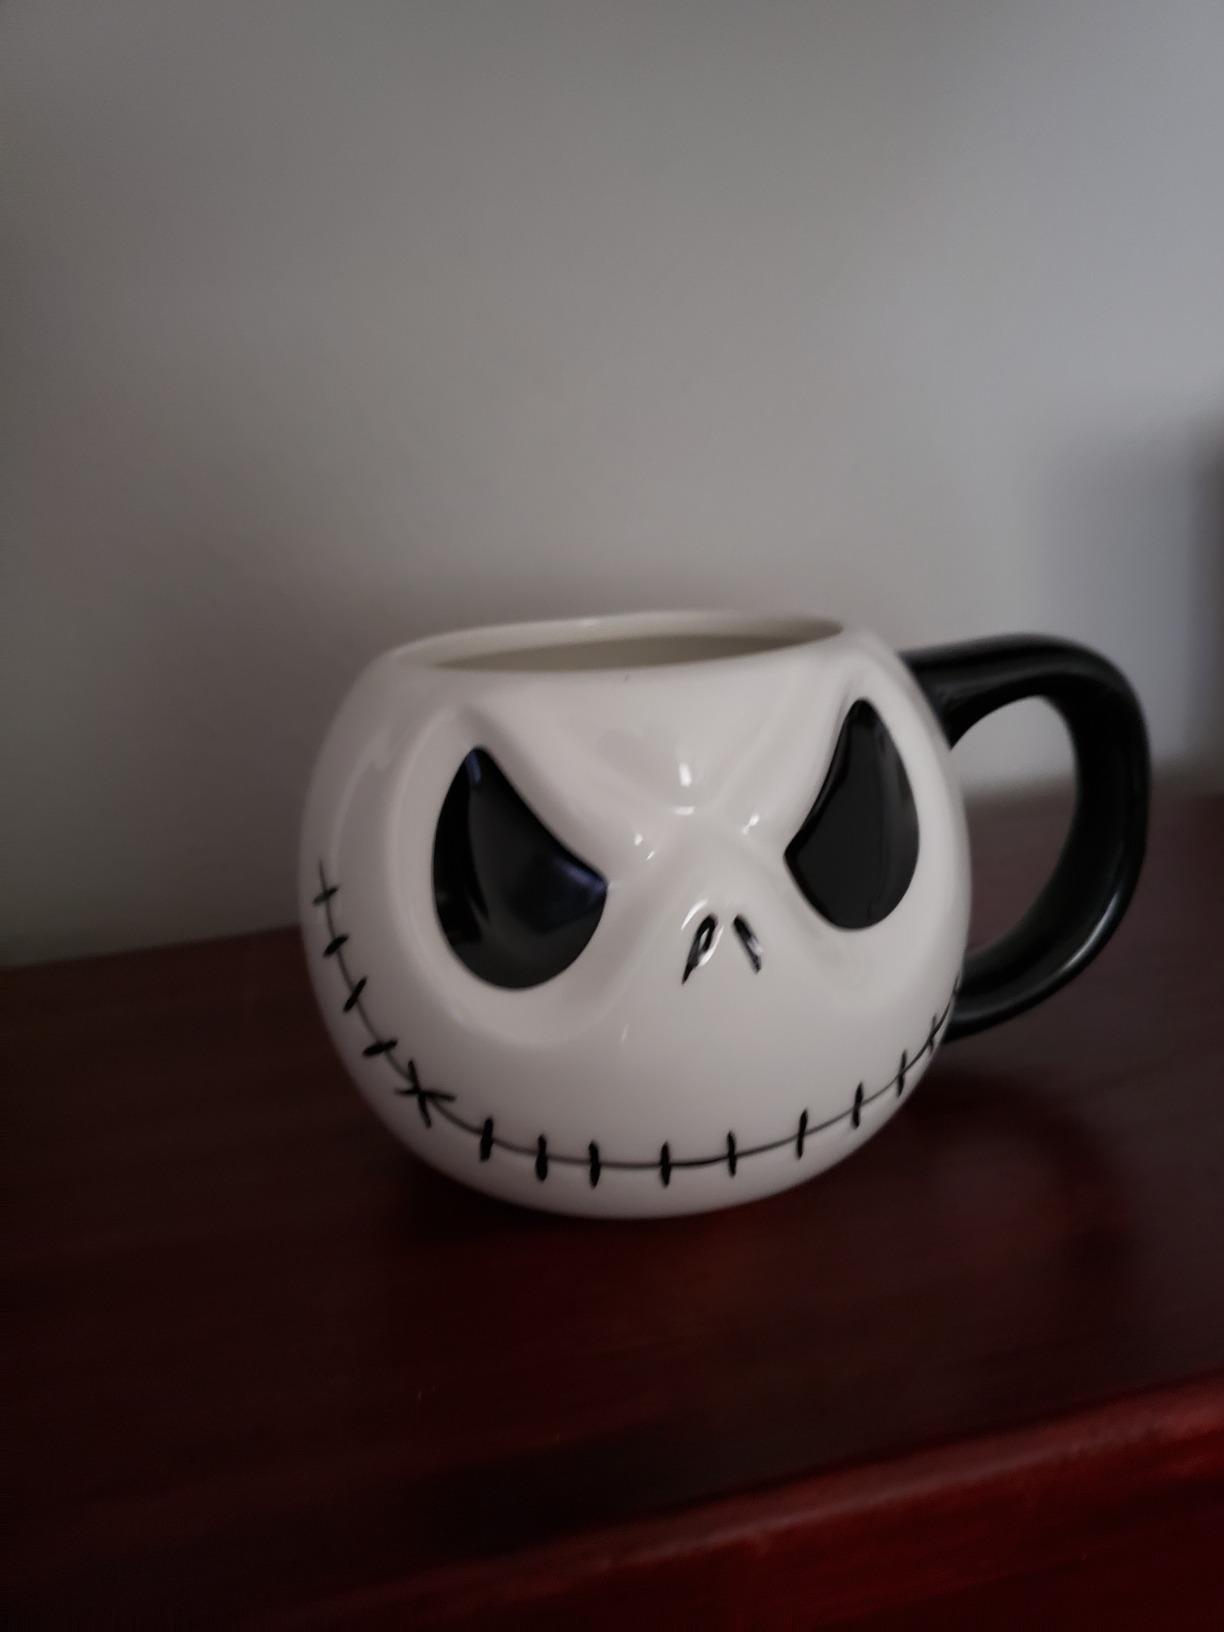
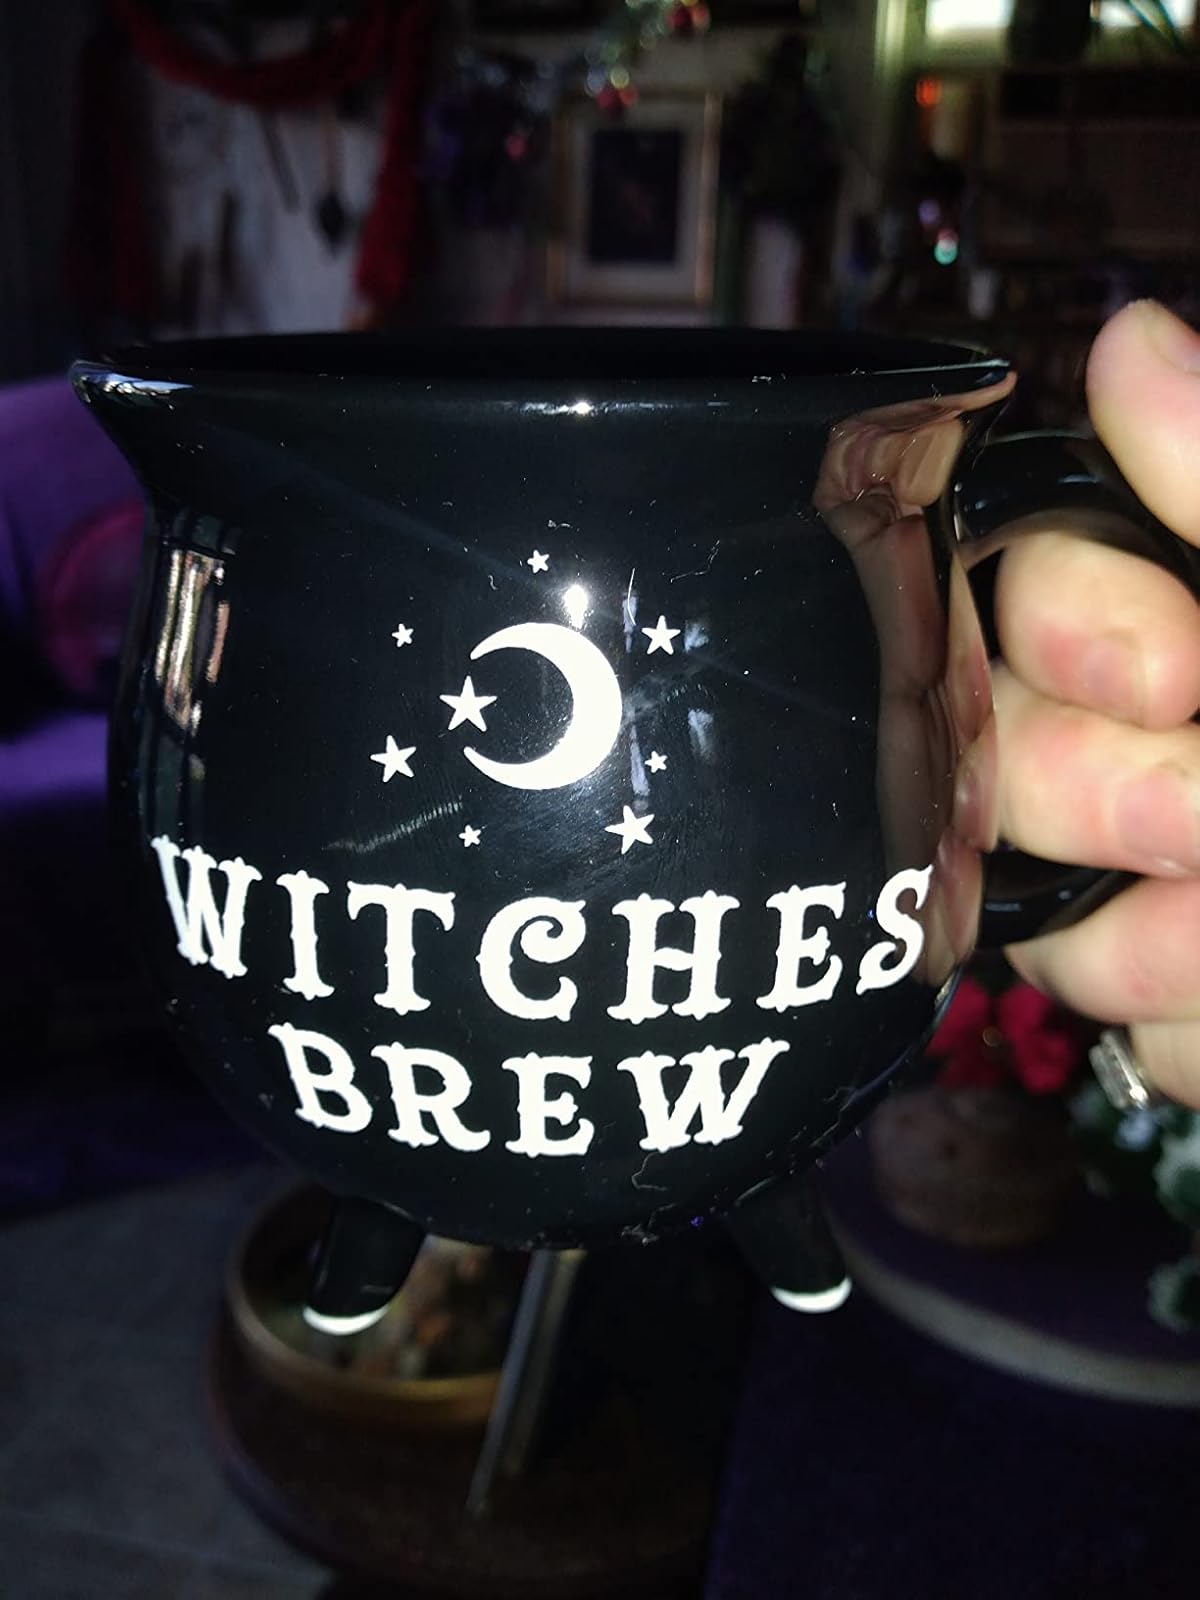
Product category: items_mug
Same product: no